Mahogany L. Browne

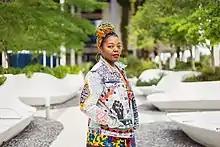
Mahogany L. Browne in Miami

Dr. Mahogany L. Browne, (born Lesley Tims, 1976) is an American poet curator, writer, organizer and educator. As of July 2021, Browne is the first-ever poet-in-residence at New York City's Lincoln Center.